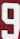
Number: 9